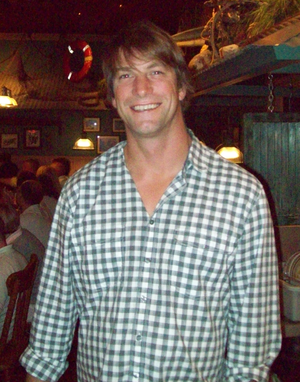
Charles "Charlie" O'Connell est un acteur américain et une personnalité connue de la télé réalité.